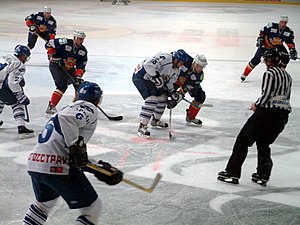
HK Dynamo Moskva / Historie / 1996−2008: Ruslands Superliga
Situation fra finalerunden i IIHF Continental Cup 2004-05.
Hokkejnyj Klub Dinamo Moskva, russisk: Хоккейный Клуб «Динамо» Москва, er en professionel russisk ishockeyklub, der spiller i den Kontinentale Hockey-Liga. Klubben blev stiftet i 1946 og har hjemmebane i Malaja Sportivnaja Arena Luzjniki i Moskva.